Touching the Void (play)

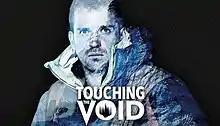

Touching the Void is a play written by David Greig, based on the book of the same name by Joe Simpson. It made its world premiere at the Bristol Old Vic in September 2018, before embarking on a short UK and international tour. The play centres on the true story of Joe Simpson and Simon Yates, climb of the 6,344-metre west face of the Siula Grande in the Peruvian Andes in 1985.